Grass carp

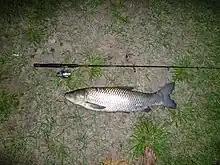

Grass carp grow large and are strong fighters when hooked on a line, but because of their vegetarian habits and their wariness, they can be difficult to catch via angling. The IGFA World record for a grass carp caught on line and hook is , caught in Bulgaria in 2009. The fish are also popular sport fish in areas where bowfishing is legal.